Caves of Valeron

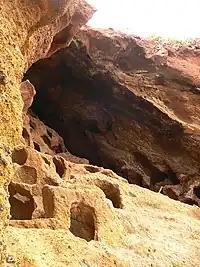

The collective granary known as ""cenobio de Valerón"" is a complex system of caves on several levels: 298 compartments with surfaces between one and three square meters, distributed on 8 levels. Altogether with silos, rooms, caves and cavities, there are more than 350 storage places. They were excavated with stone and wood tools in the soft tuff - cemented volcanic tephra - in the north-west face of the mountain known nowadays as Mountain of the Galician (""Montaña del Gallego""). The easy defence of the site, the natural shelter offered by a natural arch in the mountain and the conditions of temperature and dampness were making it ideal for its use.